USS Tripoli (CVE-64)

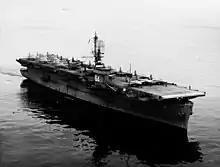
"Tripoli" transporting F-84 Thunderjets in the 1950s.

Over the next six years, "Tripoli" conducted 44 transport voyages, mostly to European and Mediterranean ports, but with one visit to Hawaii and two to the Far East. Following the ship's third voyage to Europe, "Tripoli" was berthed at the Port Newark Terminal on 5 August 1952, where she loaded 45 F-84 Thunderjets, 90 wingtip fuel tanks, and related gear for transport to the Far East. After going to sea on 7 August, bound for Japan, "Tripoli" steamed via the Panama Canal and San Diego and made port at Yokosuka with her vital cargo on 5 September, where cranes lifted the reinforcements ashore - soon to be in action in their ground-attack role in Korea. After loading battle-damaged aircraft for repairs in the United States, the carrier embarked 245 Navy and Marine Corps personnel for rotation back to Alameda Naval Air Station, California. Making port on the West Coast on 22 September, she then put to sea for the Far East a second time, once again carrying jet aircraft to Yokosuka, as well as transporting men of the Sea Echelon of Boat Unit 1. Loading a cargo of helicopters and military passengers, "Tripoli" returned to the west coast and arrived at Alameda on 11 November 1952. Subsequently making her sole Hawaiian voyage with the MSC, "Tripoli" then headed east to finish her career with transport voyages to European and Mediterranean ports.